Pre-Code Hollywood

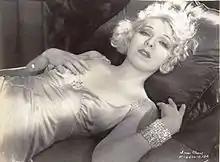
Some objected to publicity photos such as this 1932 shot of Ina Claire posing seductively from "The Greeks Had a Word for Them".

Some critics have named "Scarface" (1932) as the most incendiary pre-Code gangster film. Directed by Howard Hawks and starring Paul Muni as Tony Camonte, the film is partially based on the life of Al Capone and incorporates details of Capone's biography into the storyline. The production of "Scarface" was troubled from the start. The Hays Office warned producer Howard Hughes not to make the film, and when the film was completed in late 1931, the office demanded numerous changes, including a conclusion in which Camonte was captured, tried, convicted and hanged. It also demanded that the film carry the subtitle "Shame of a Nation". Hughes sent the film to numerous state censorship boards, saying he had hoped to show that the film was made to combat the "gangster menace". After he was unable to get the film past the New York State censor board even after the changes, Hughes sued the board and won, allowing him to release the film in a version close to its intended form. When other local censors refused to release the edited version, the Hays Office sent Jason Joy to assure them that the cycle of gangster films of this nature was ending.